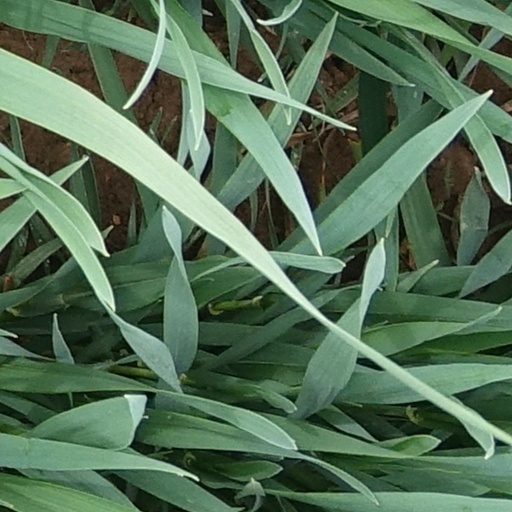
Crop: wheat